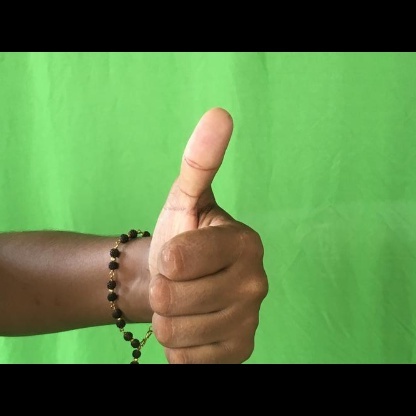
Mudra: Sikharam